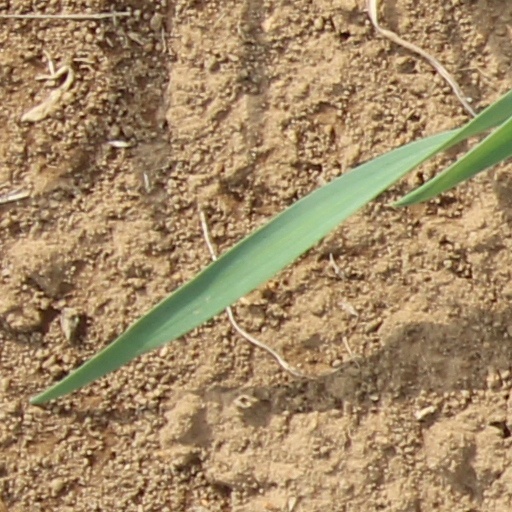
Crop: wheat